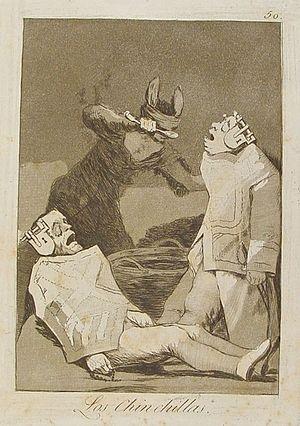
L'eau-forte Los Chinchillas est une gravure de la série Los caprichos du peintre espagnol Francisco de Goya. Elle porte le numéro 50 dans la série des 80 gravures. Elle a été publiée en 1799.